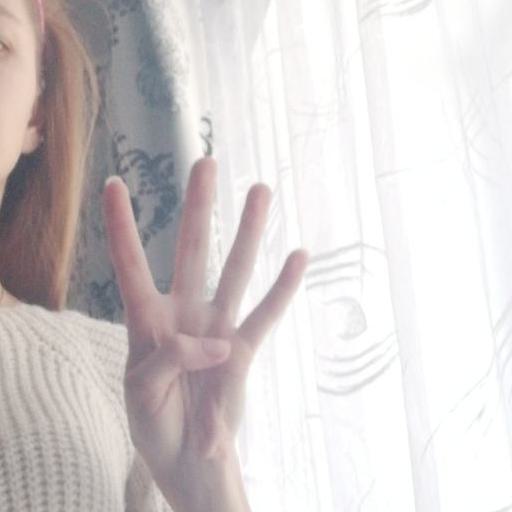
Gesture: four